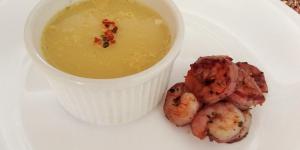
camarones en salsa de mango